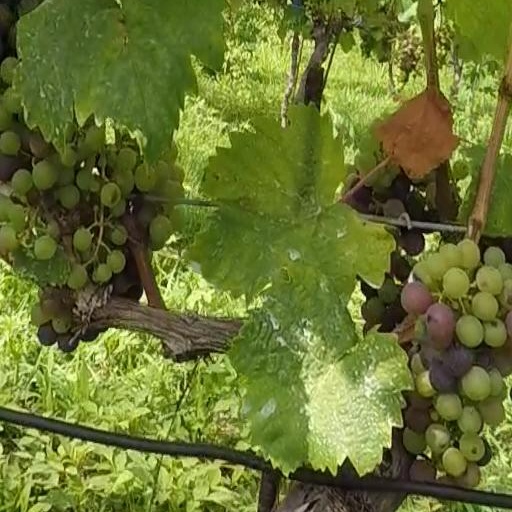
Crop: grape